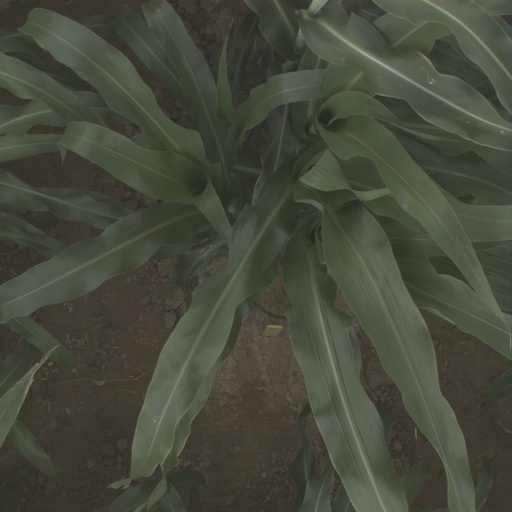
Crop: sorghum